The Last Frontier (serial)

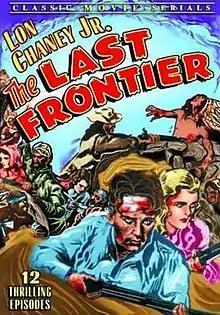

The Last Frontier is an American Pre-Code 12-chapter serial, distributed by RKO Radio Pictures in 1932. The story was based on the novel of the same name by Courtney Ryley Cooper.